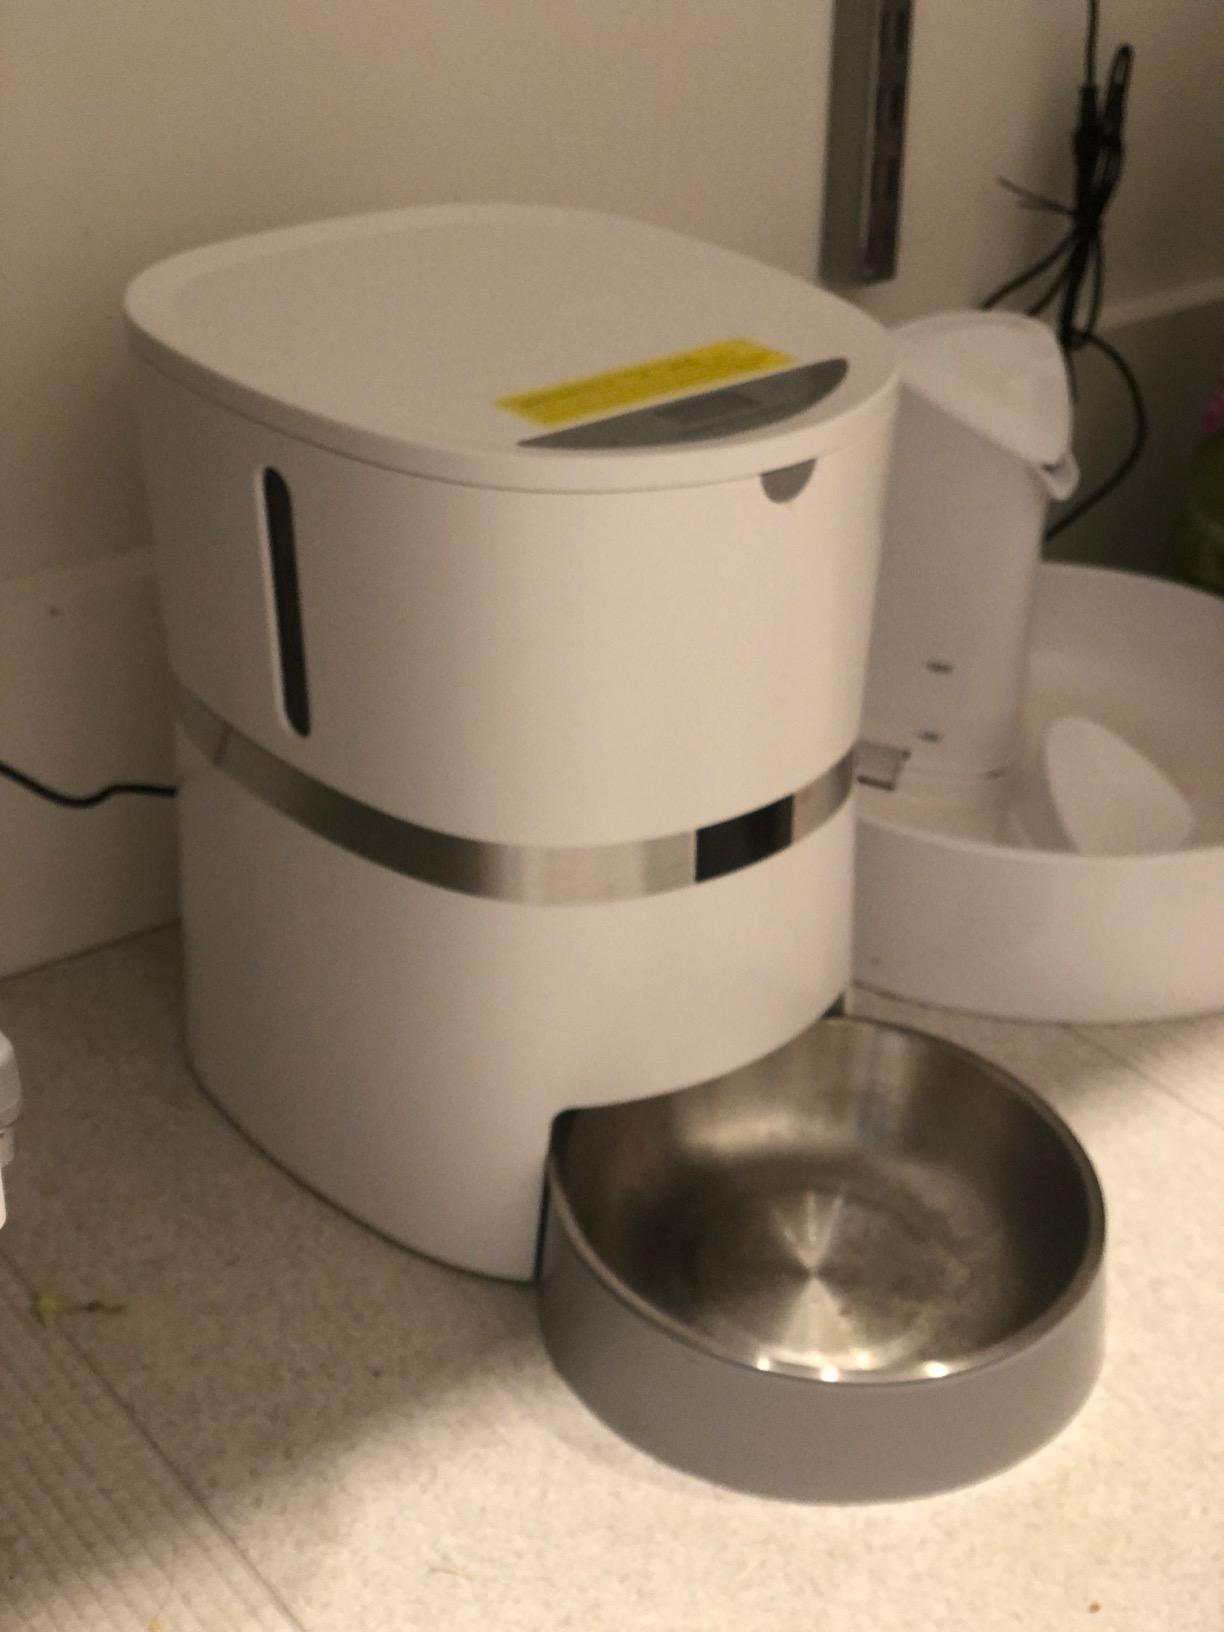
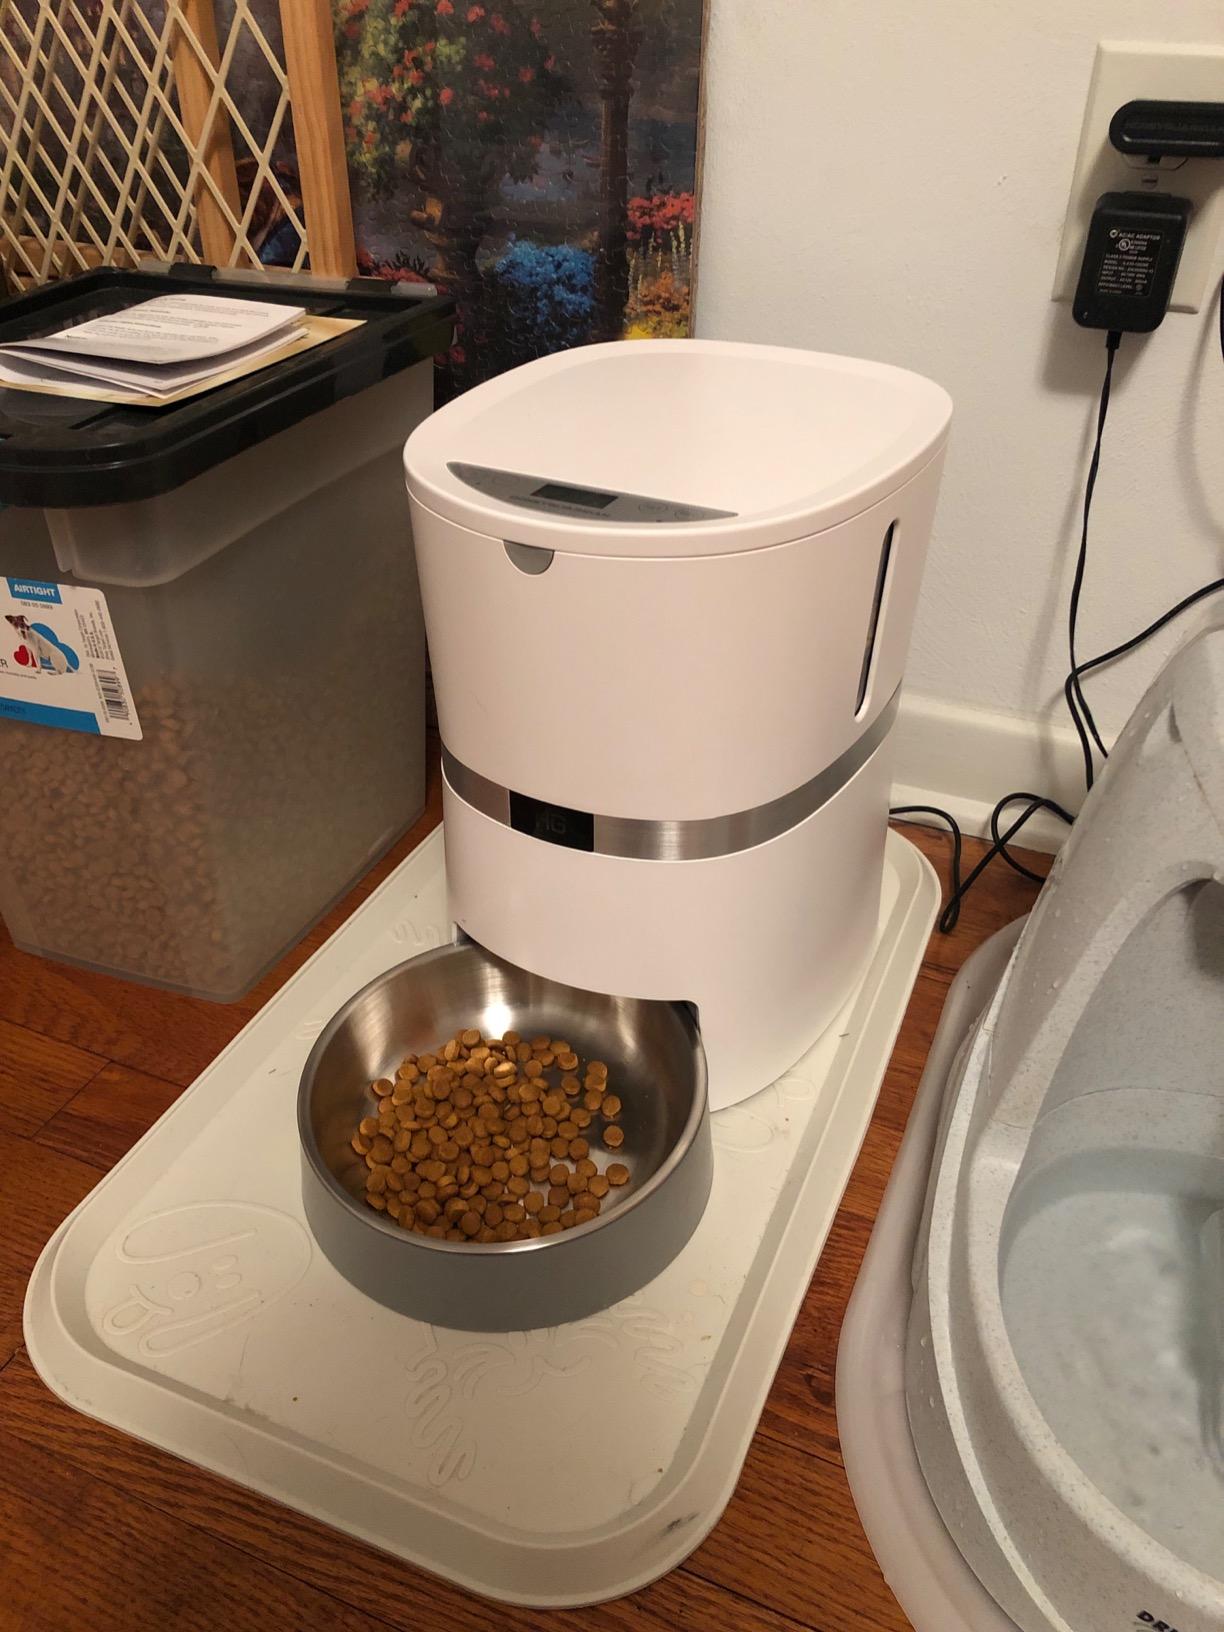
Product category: items_feeder
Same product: yes